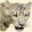
Label: leopard